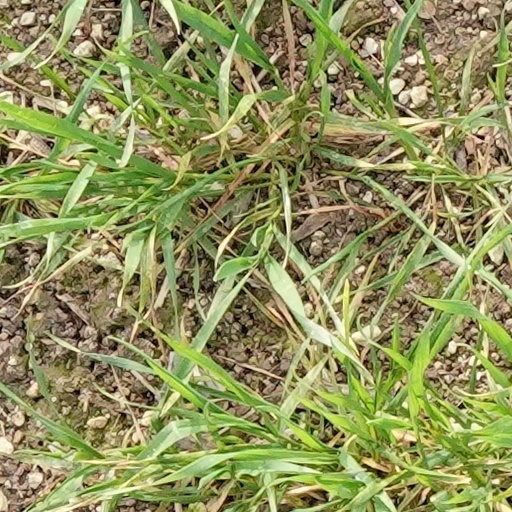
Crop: wheat